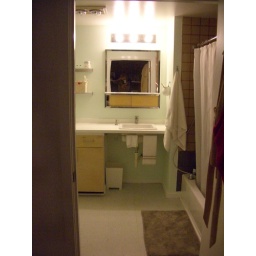
around the house & library 014